Love

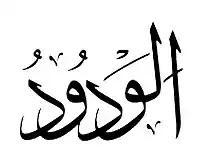
In Islam, one of the 99 names of God is , which means "The Loving".

Pope Francis asserts that the "Cross (Jesus crucified) is the greatest meaning of the greatest love," and in the crucifixion is found everything, all knowledge and the entirety of God's love. Pope Francis taught that "True love is both loving and letting oneself be loved... what is important in love is not our loving, but allowing ourselves to be loved by God." And so, in the analysis of a Catholic theologian, for Pope Francis, "the key to love... is not our activity. It is the activity of the greatest, and the source, of all the powers in the universe: God's."